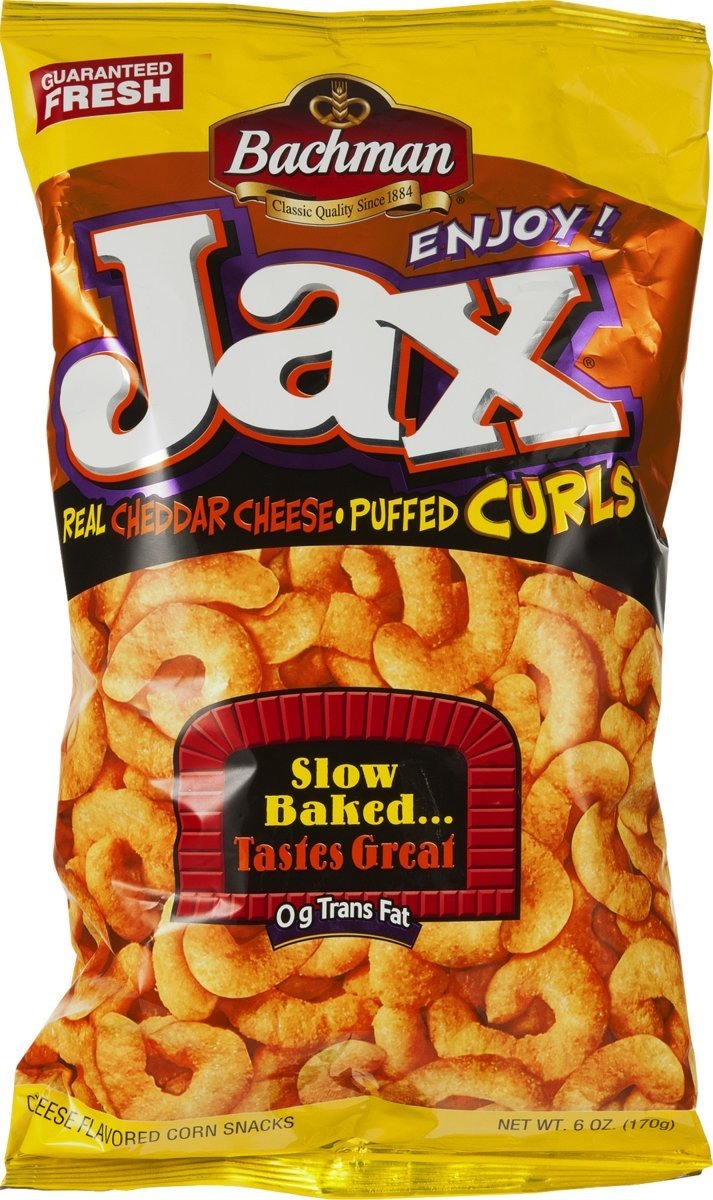
Item Name: Bachman Jax Real Cheddar Cheese Puffed Curls 6 oz. Bag (3 Bags)
Product Description: Our Jax Puffed Curls are made with real cheddar cheese and have a unique flavor and texture you are sure to love. Slow baked and indiviually puffed these corn snacks will be hard to resist! Always a customer favorite these are perfect for lunches, the office or sending to someone in need of some serious munchies!
Value: 18.0
Unit: Ounce

Price: 37.99